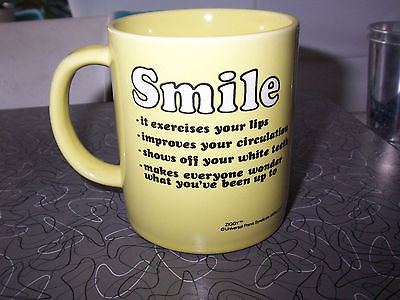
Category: mug